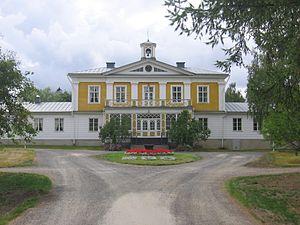
La commune rurale de Seinäjoki est une ancienne municipalité d'Ostrobotnie du Sud en Finlande.